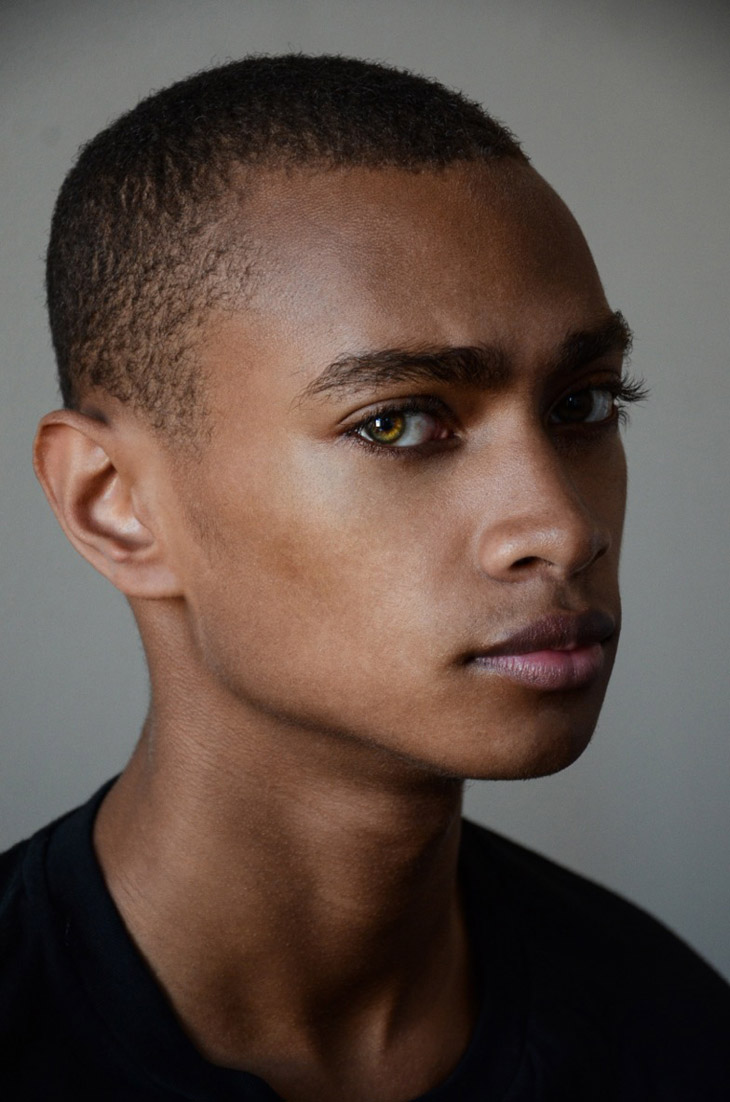
Label: Colored